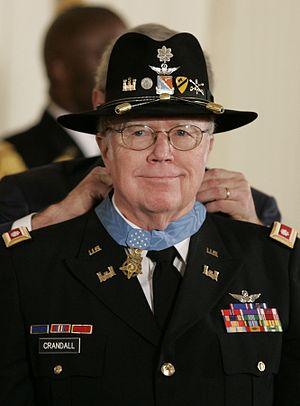
Bruce Perry Crandall, né le 17 février 1933 est un officier retraité de l'United States Army, récipiendaire de la médaille d'honneur pour ses actes durant la Bataille de Ia Drang. Durant la bataille, il a exécuté 22 missions aux commandes d'un hélicoptère désarmé au milieu des feux ennemis, afin de ravitailler les troupes en armes et équipements et évacuer les blessés. À la fin de la guerre du Viêt Nam, il a mené plus de 900 missions de combat.